Shinmei shrines

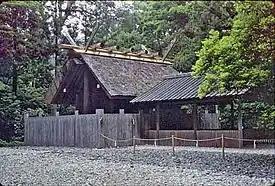
A building at Ise Shrine

Shinmei shrines are shrines dedicated to the worship of the Japanese solar deity Amaterasu. The head Shinmei shrine is Ise Grand Shrine which inspired the Shinmei-zukuri architectural style.